Paul Tibbets

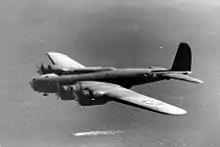
A four-engine propeller aircraft

In February 1942, Tibbets reported for duty with the 29th Bombardment Group as its engineering officer. Three weeks later he was named the commanding officer of the 340th Bombardment Squadron of the 97th Bombardment Group, equipped with the B-17D. It was initially based at MacDill, and then Sarasota Army Airfield, Florida, before moving to Godfrey Army Airfield in Bangor, Maine.